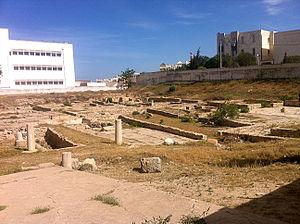
Ruines archéologiques à Sousse, Tunisie
Cette liste des monuments classés du gouvernorat de Sousse est une liste des monuments historiques et archéologiques protégés et classés du gouvernorat de Sousse établie par l'Institut national du patrimoine de Tunisie.